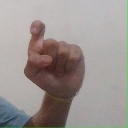
अक्षर: इ